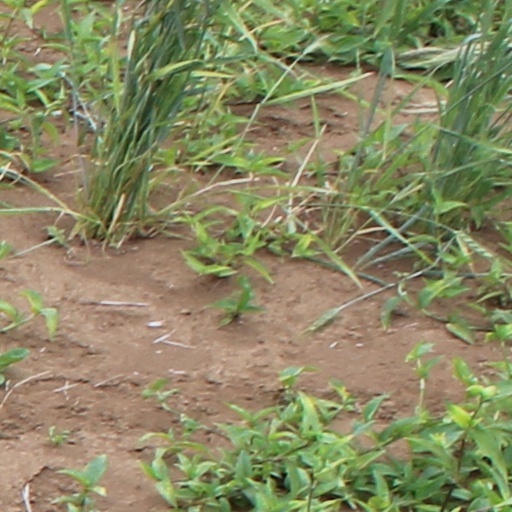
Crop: wheat